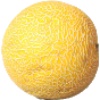
Label: Cantaloupe 1